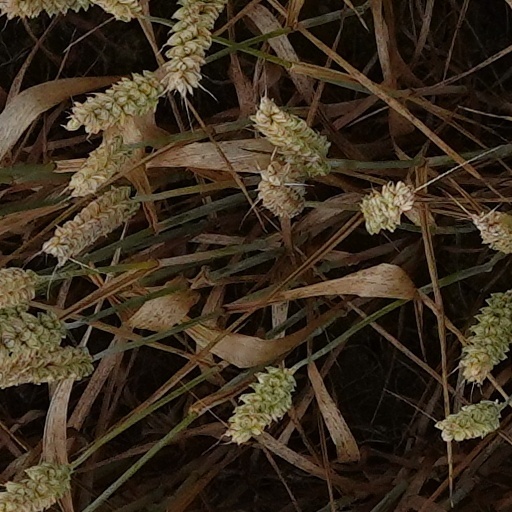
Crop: wheat